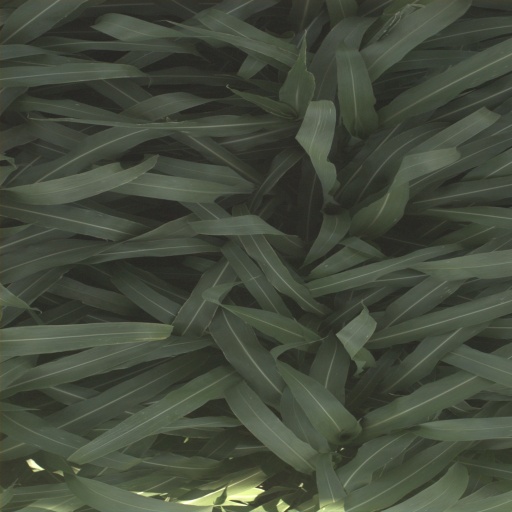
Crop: sorghum